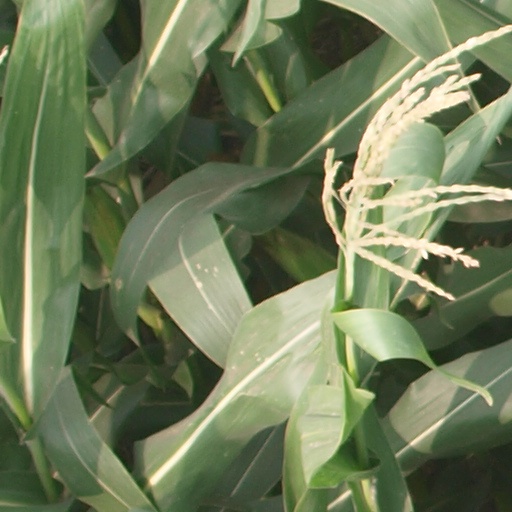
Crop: maize; corn